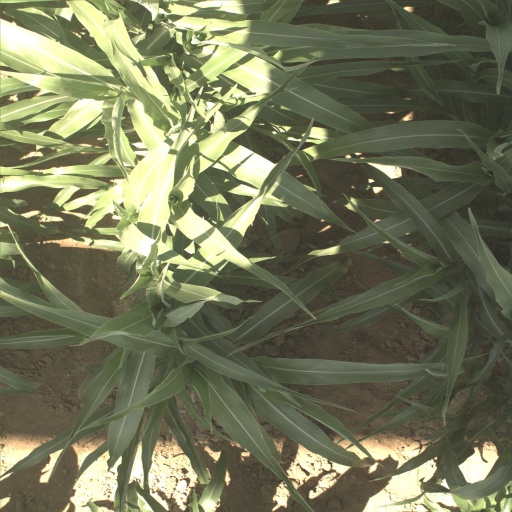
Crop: sorghum